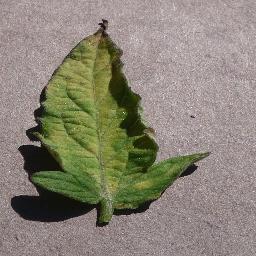
Label: Tomato___Leaf_Mold